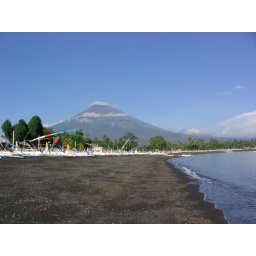
Black sand beach at Amed with Gunung Agung in the background